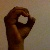
The image shows a hand gesture representing the letter 'O' in Indian Sign Language.